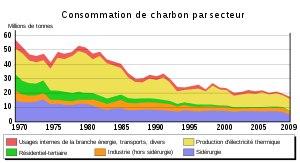
Le secteur économique de l'énergie en France comprend la production locale et l'importation d'énergie primaire, leur transformation en énergies secondaires et le transport et la distribution d'énergie jusqu'au consommateur final. Le secteur de l'énergie représentait 2,0 % du PIB français en 2015, et la facture énergétique 1,8 % du PIB.